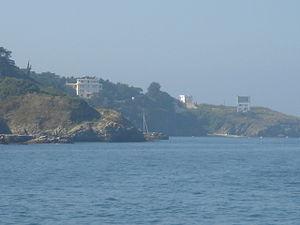
Le Palais [lə palɛ] est une commune française située sur l'île de Belle-Île-en-Mer dans le département du Morbihan et la région de Bretagne. C'est un port de pêche, de commerce et de plaisance.
Cet article recense de manière non exhaustive les châteaux, maisons fortes et mottes castales situés dans l'arrondissement français de Lorient. Il est fait état des inscriptions et classements au titre des monuments historiques.